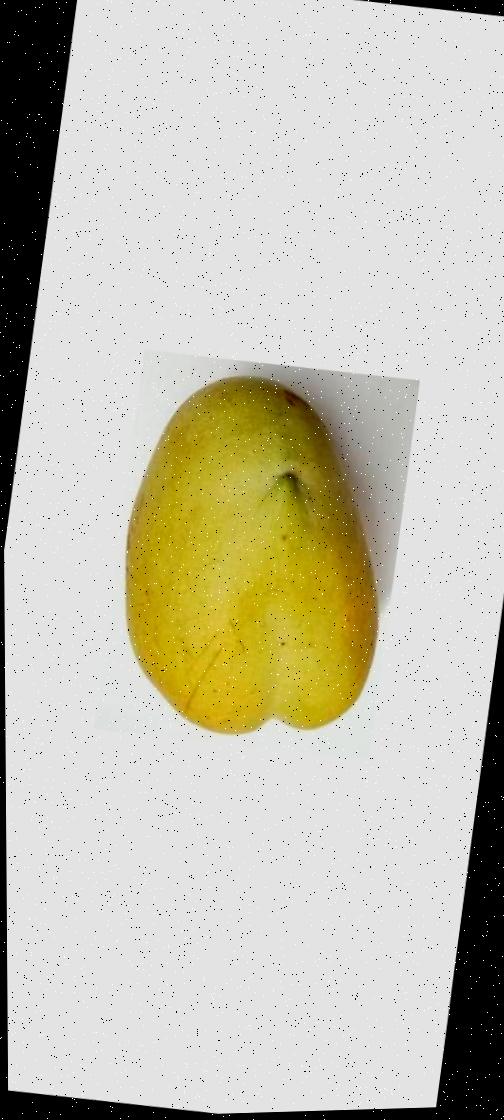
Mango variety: Bari-11